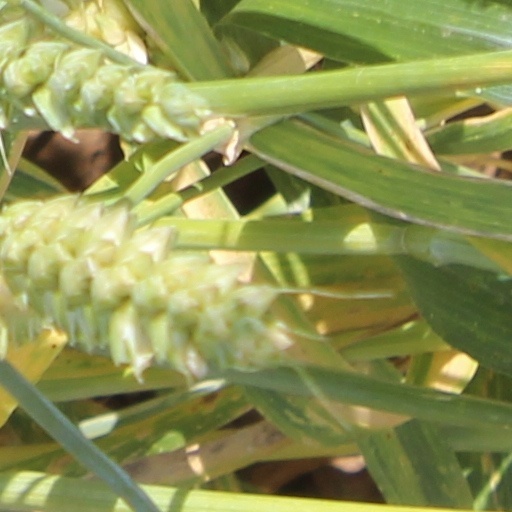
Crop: wheat